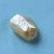
Maize quality: Bad